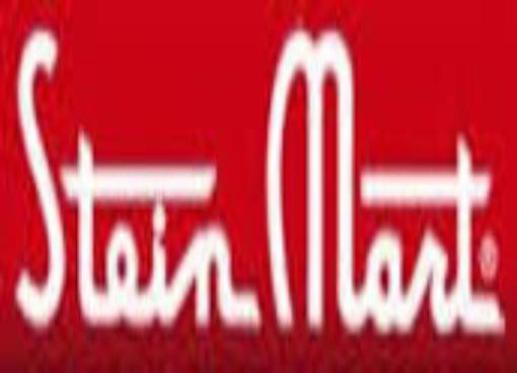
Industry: Others